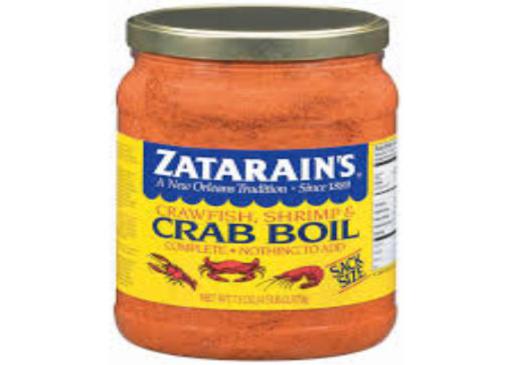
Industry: Food